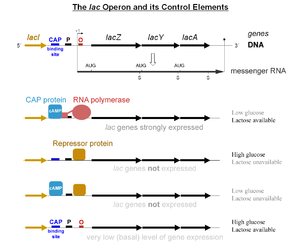
L'opéron lactose, ou opéron lac est un opéron nécessaire au transport et au métabolisme du lactose chez Escherichia coli, ainsi que d'autres bactéries de la flore intestinale. L'opéron lactose est composé de trois gènes structurels : lacZ, lacY et lacA. Il est régulé par plusieurs facteurs, notamment la disponibilité en glucose et en lactose. La régulation des gènes de l'opéron lac est le premier mécanisme de régulation génétique complexe à avoir été élucidé et est l'un des exemples des plus connus de la régulation des gènes procaryotes.